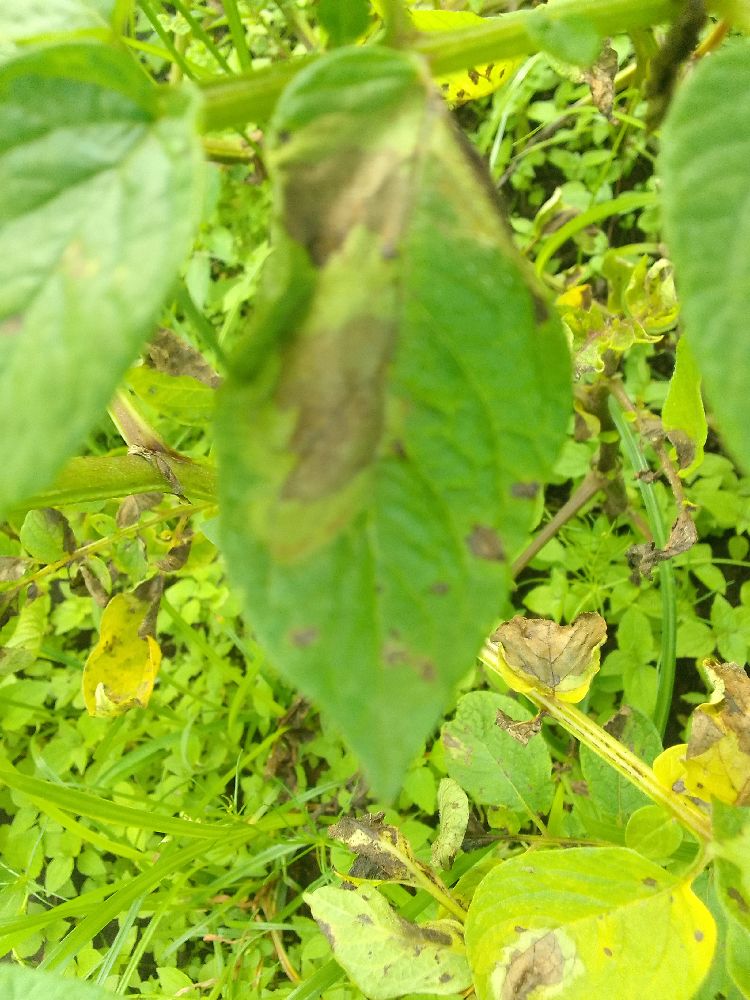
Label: Late blight